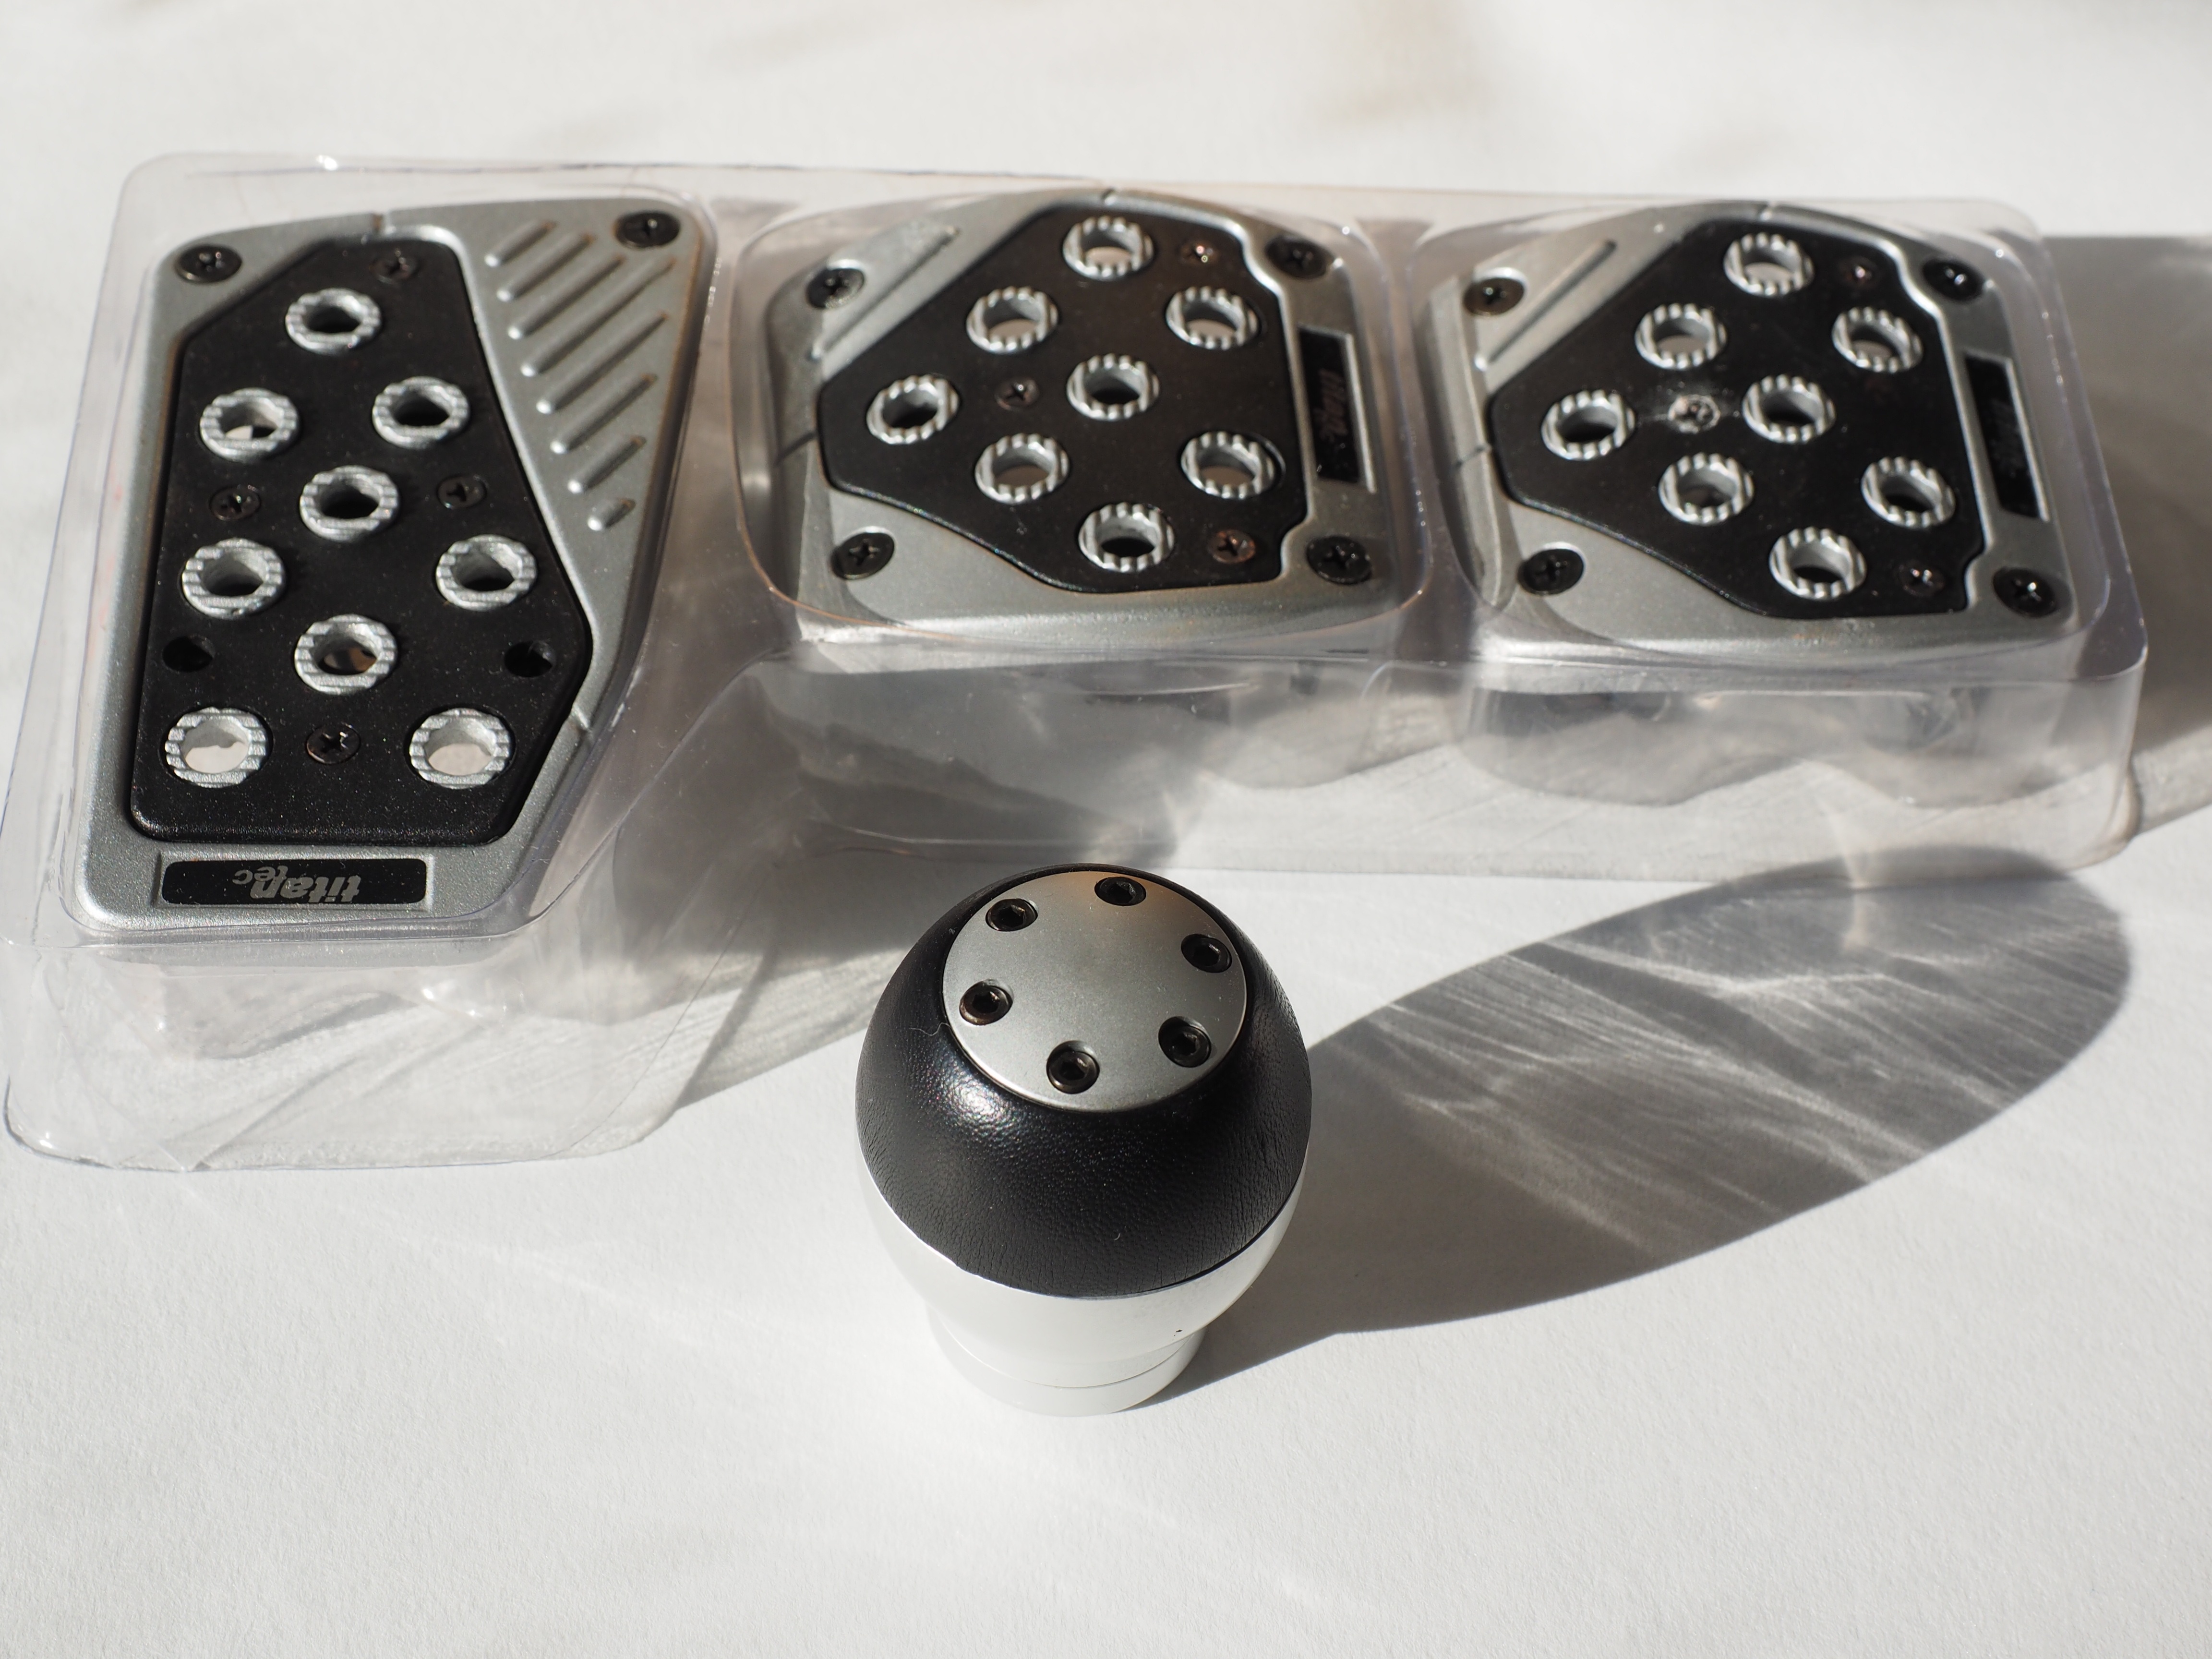
technology, auto, lighting, product, tuning, multimedia, gear shift knob, game controller, electronics accessory, pedal pads, gas pedal kit, gas pedal, brake pedal, tuning set